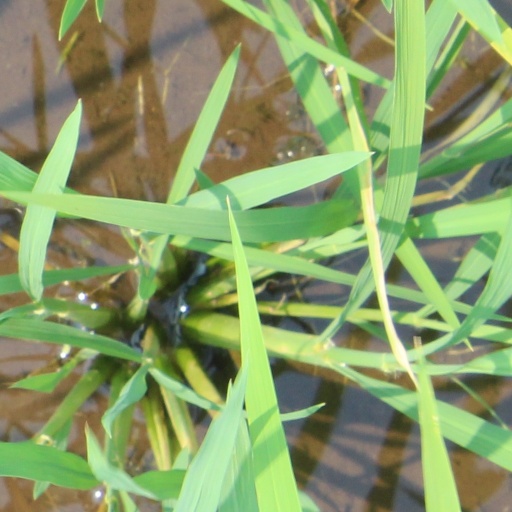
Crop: rice